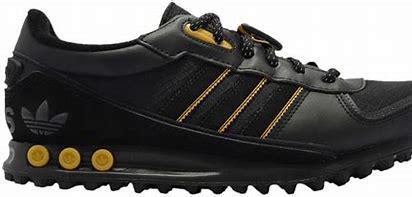
Brand: Adidas
Model: La Ii